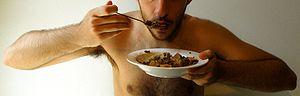
L'alimentation humaine est l'alimentation des êtres humains, par opposition à celle des plantes et des autres animaux.